Itō Hirobumi

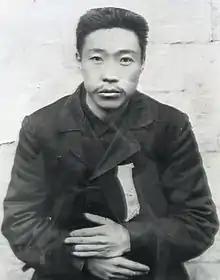
Ahn Jung-geun, who assassinated Itō in 1909

Following the promulgation of the Meiji Constitution in 1889, Itō embarked on extensive speaking tours across Japan in 1899, the tenth anniversary of the event. His primary aim was to "enlighten the people of his country and help equip them to become members of a constitutional state". These tours were not primarily for partisan political gain but to propagate the ideals of constitutionalism and popular government. He used a sophisticated media strategy, ensuring that reporters from newspapers like the "Tōkyō Nichinichi Shinbun" accompanied him, and his speeches were widely disseminated and even compiled into a book.